Azov Brigade

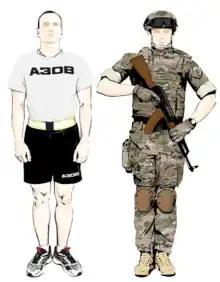
Uniforms of the Azov Regiment. On the left is a physical training uniform and on the right is a multicam combat uniform.

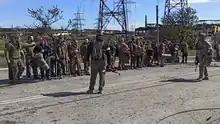
Surrendered soldiers from Azov and other Ukrainian units after the Siege of Mariupol

On 10 May 2022, the Azov Regiment posted images on its Telegram page of what it said were its wounded soldiers in the bunkers of Azovstal. These images showed severe shrapnel injuries and in some cases amputated limbs which the soldiers were unable to treat properly. They called for an immediate evacuation where these soldiers could be provided with medical assistance. In an interview with the "Kyiv Post", a soldier of the Azov Regiment repeated this call, alleging that he had been tortured and witnessed killings by Russian separatists when he had been captured in the previous phase of the war.